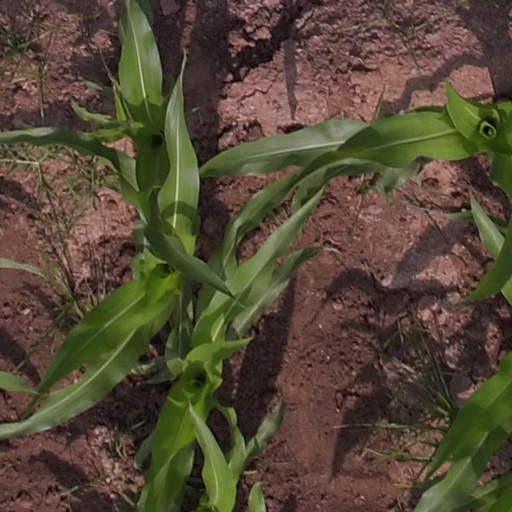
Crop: maize; corn